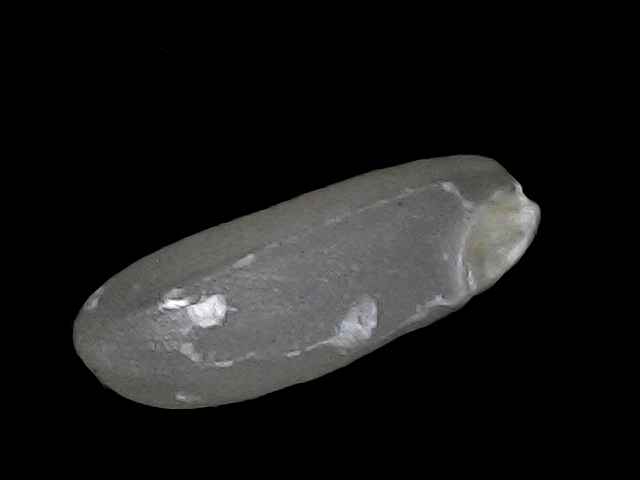
Rice variety: BD30